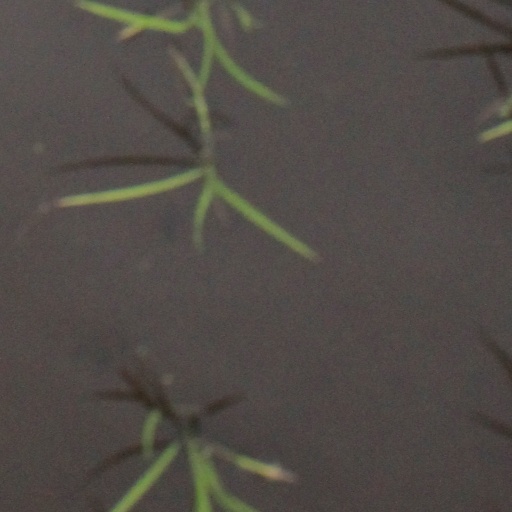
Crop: rice